Cimiez Cathedral

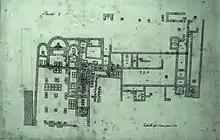
Plan of the cathedral based on archaeological investigations in 1875

This church had become extremely dilapidated by the 13th century, when it was rebuilt on the same plan, but with an extension to the east. Further works were carried out in the 15th century, including the addition of several chapels, as confirmed by a bull of Pope Martin V of 1429.